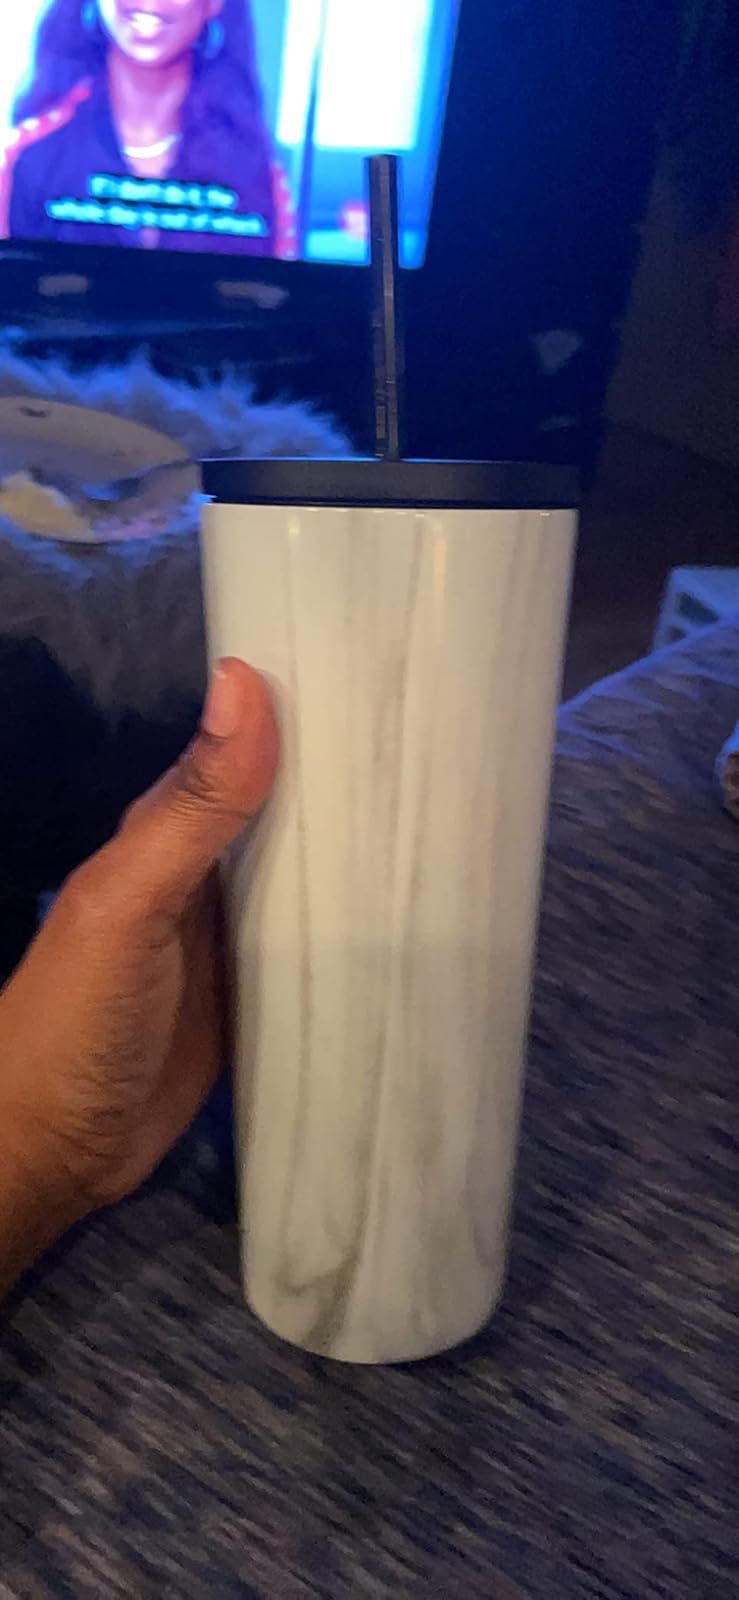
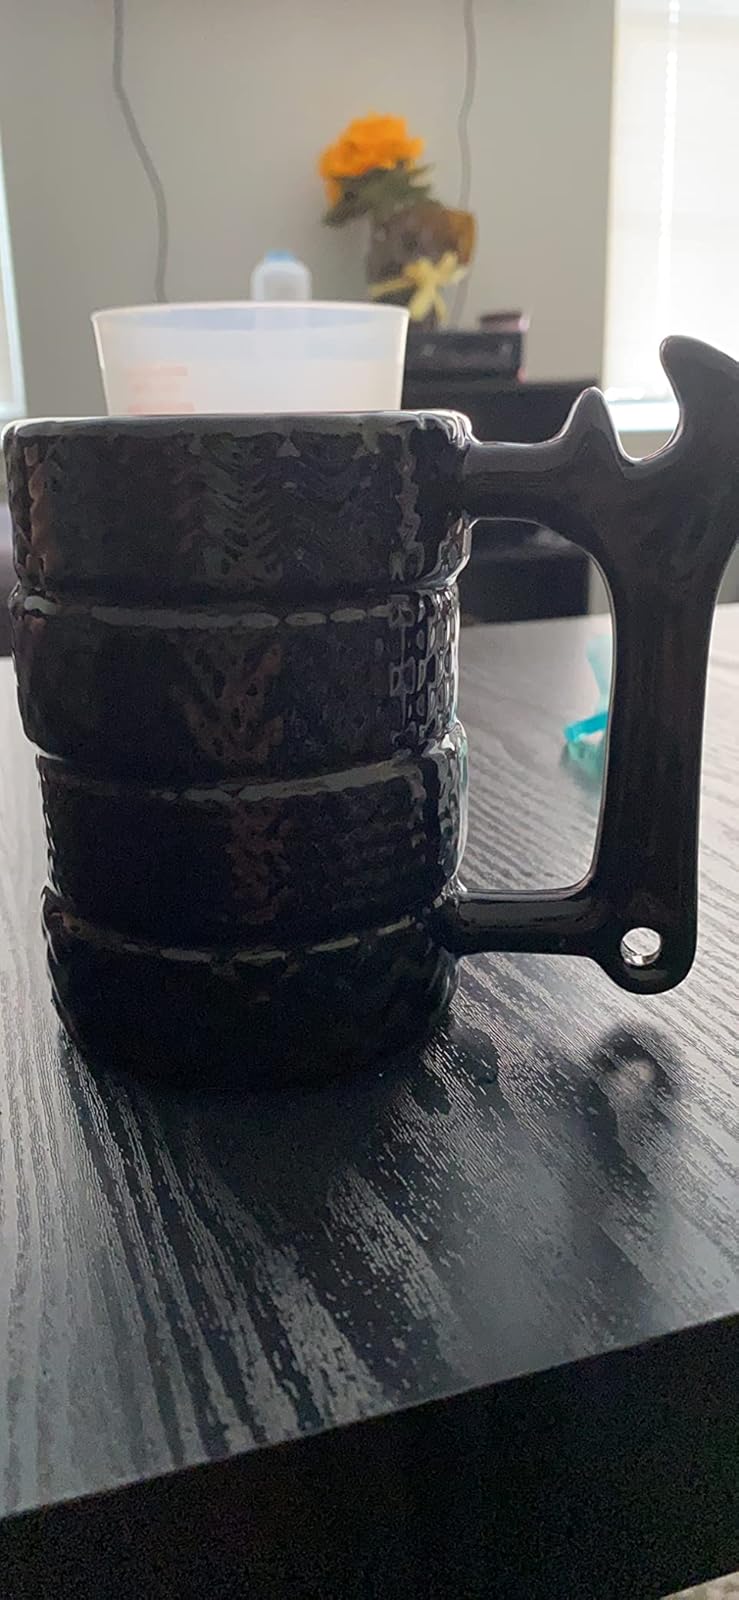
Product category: items_mug
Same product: no